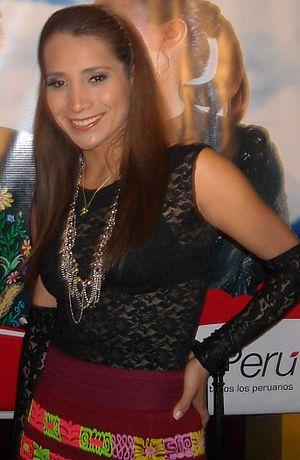
Damaris Mallma Porras, est une chanteuse de chansons folkloriques péruviennes.